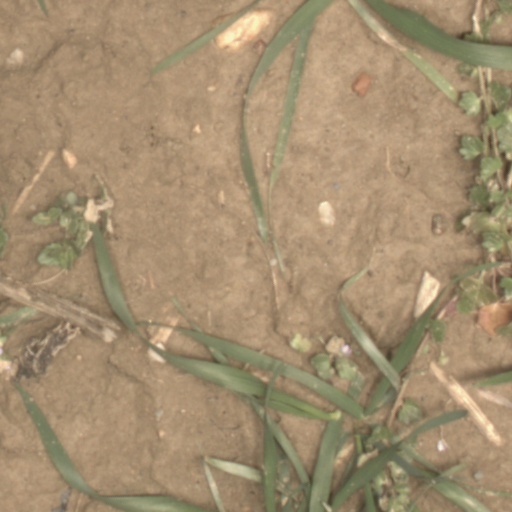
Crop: wheat